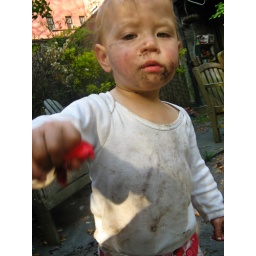
Sorcha 'helped' me plant some flowers in our back garden